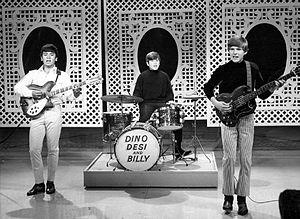
"Dino, Desi & Billy est un groupe musical des années 1960, composé de ""Dino"" Martin, et leur ami Billy Hinsche.